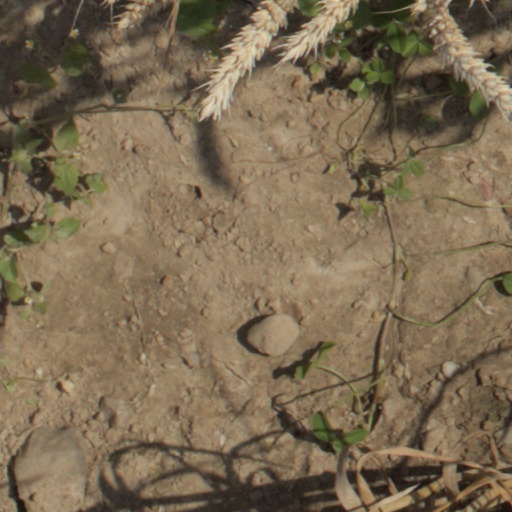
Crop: wheat